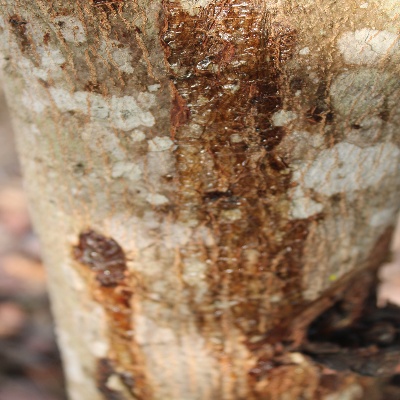
Crop: Cashew
Condition: gumosis